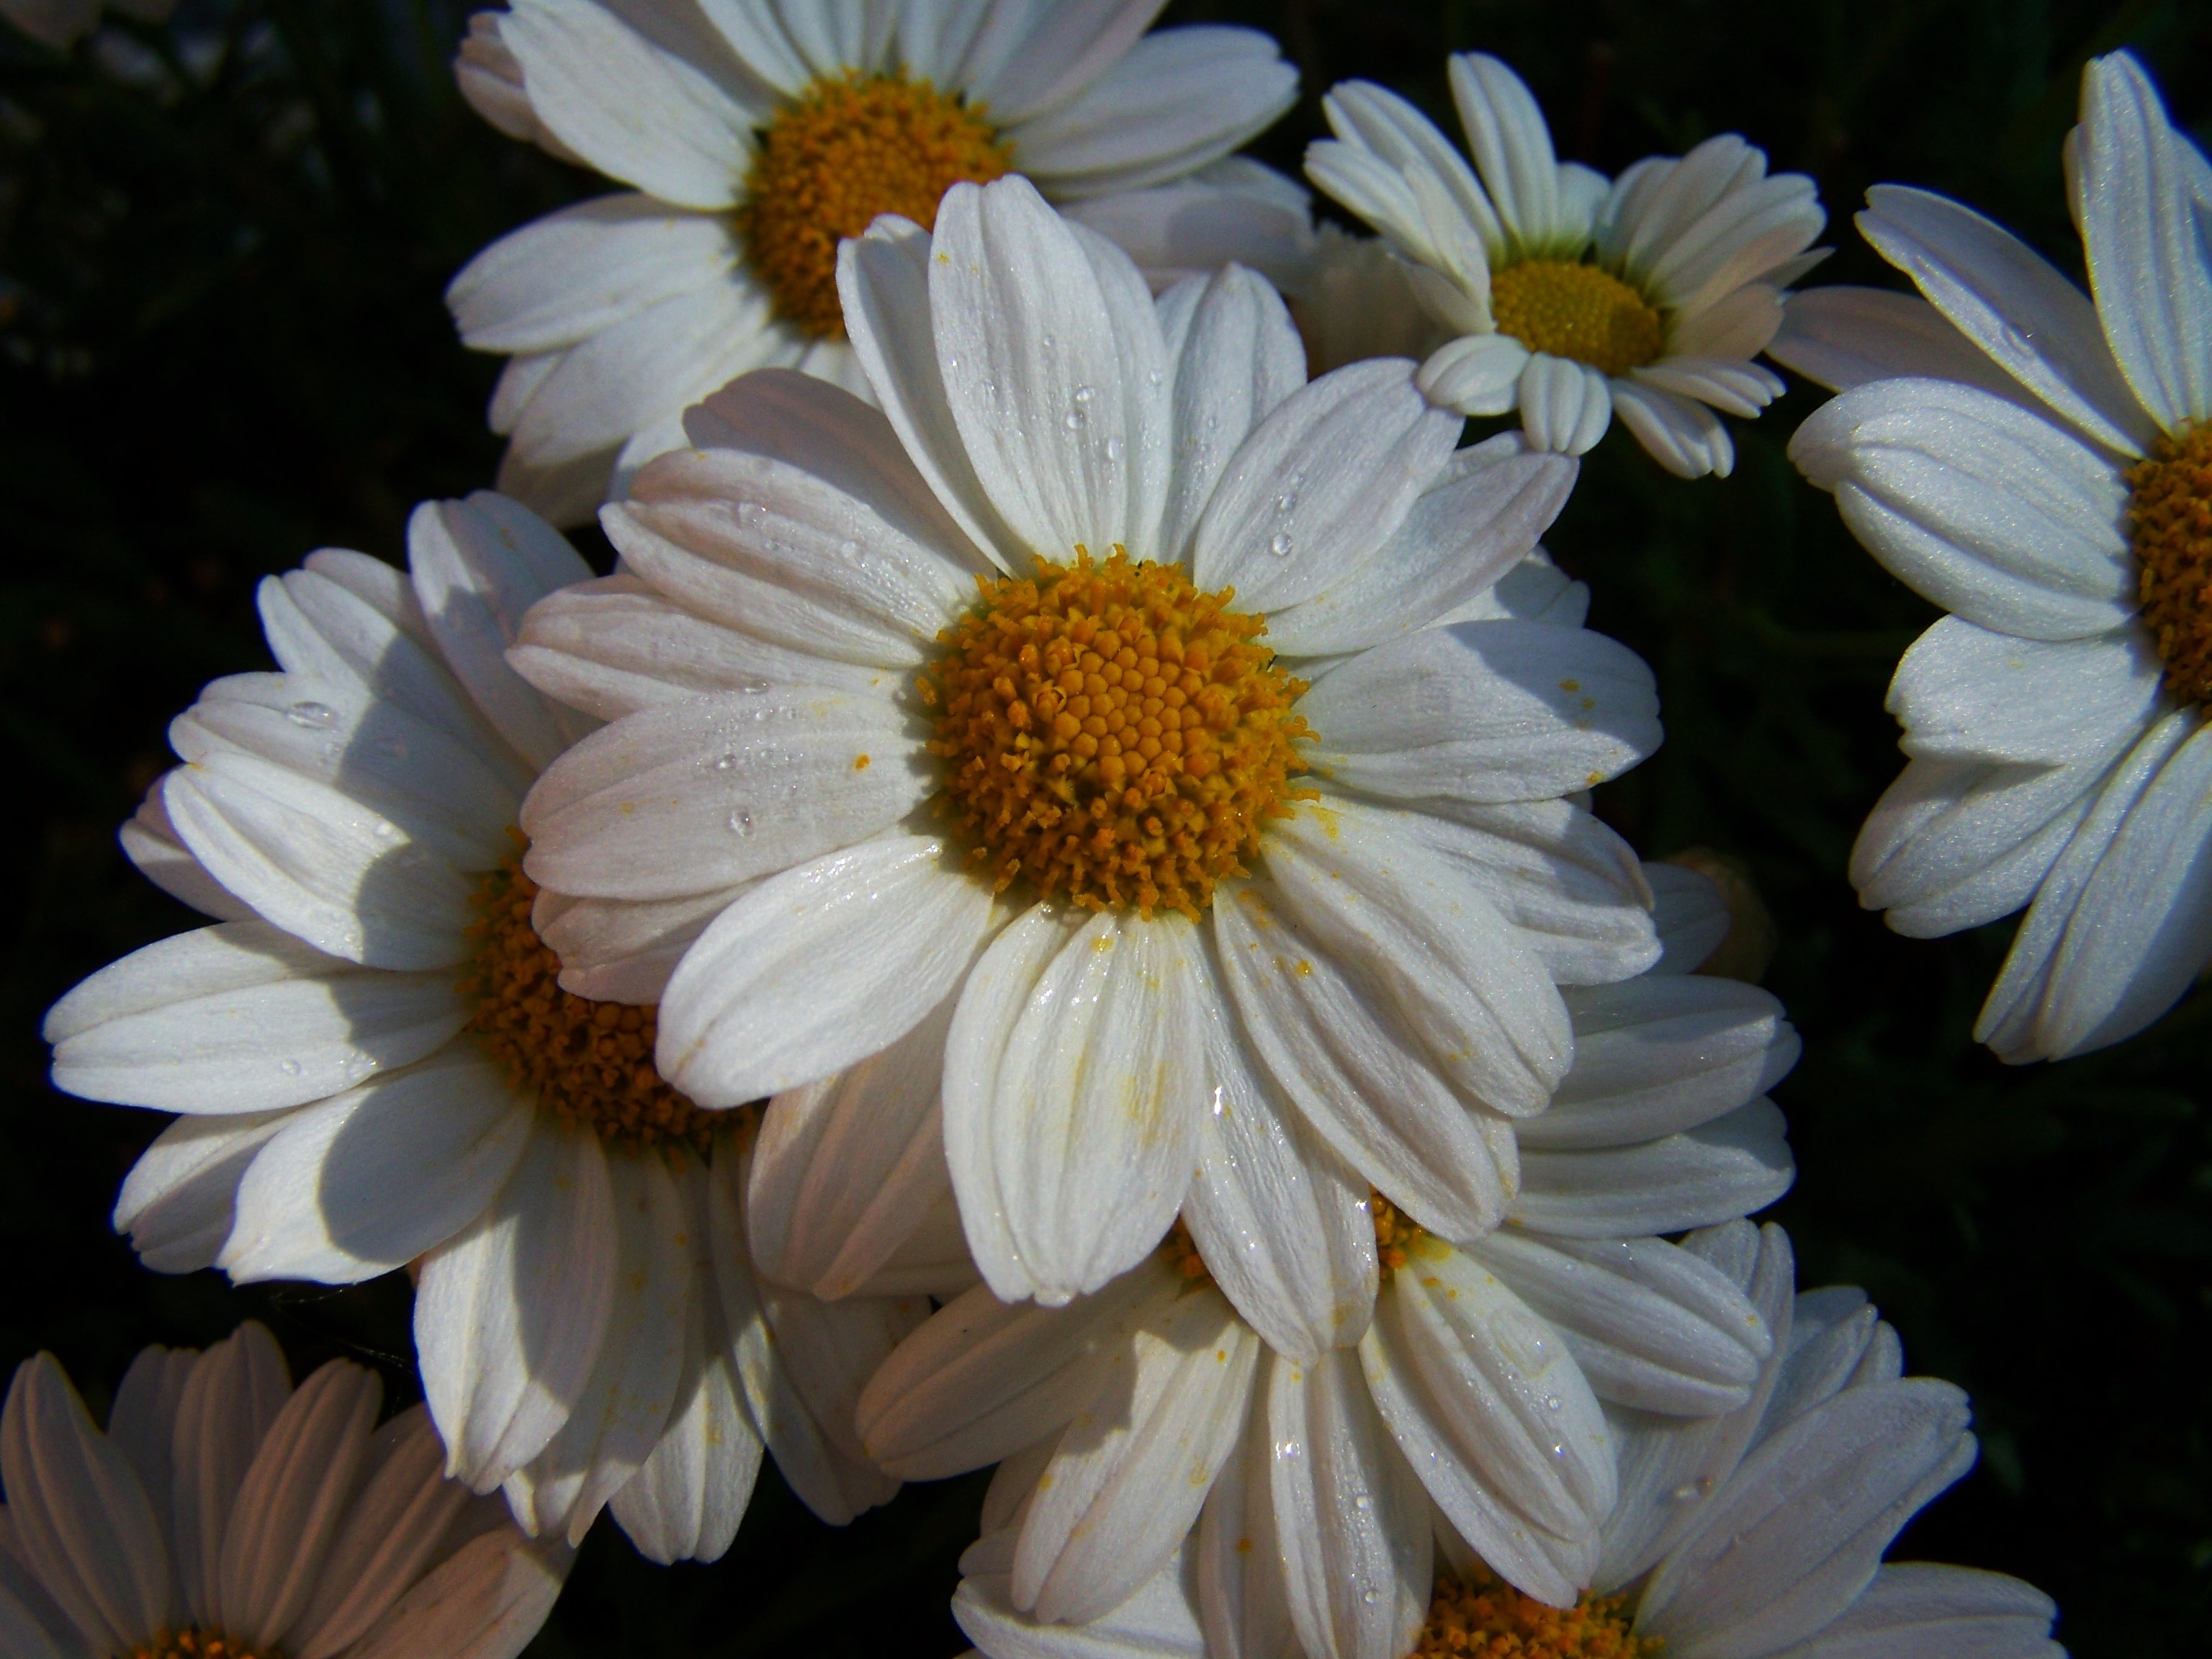
plant, flower, petal, daisy, botany, flora, white flower, floristry, macro photography, flowering plant, daisy family, summer flower, oxeye daisy, land plant, marguerite daisy, chrysanths